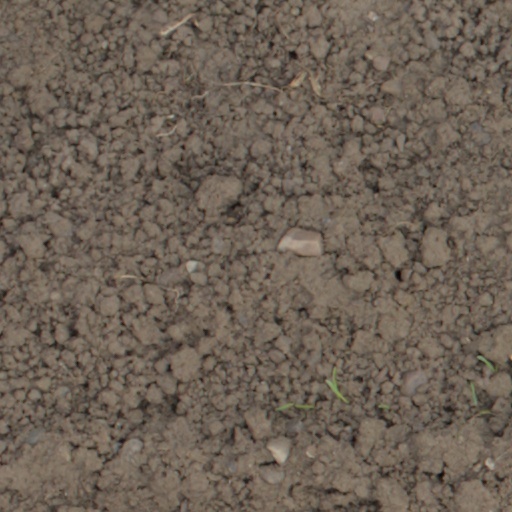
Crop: wheat